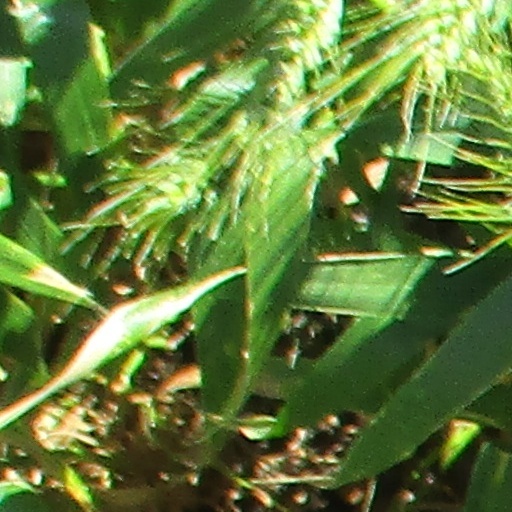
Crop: wheat